Suzuki Musical Instrument Corporation

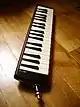
Suzuki Melodion Pro37

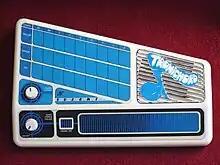
Suzuki Tronichord PC-27

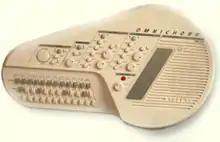
Suzuki Omnichord OM-300

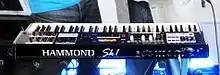
Hammond SK1

Company founder Manji Suzuki began building harmonicas and founded Suzuki Musical Instrument in 1953. In 1961 he developed the melodion which was officially adopted by the Japanese Ministry of Education for use in schools six years later.